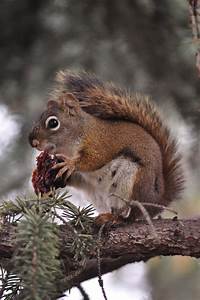
Label: scoiattolo